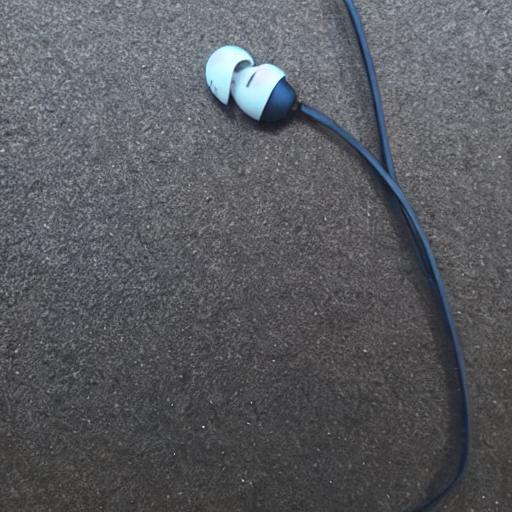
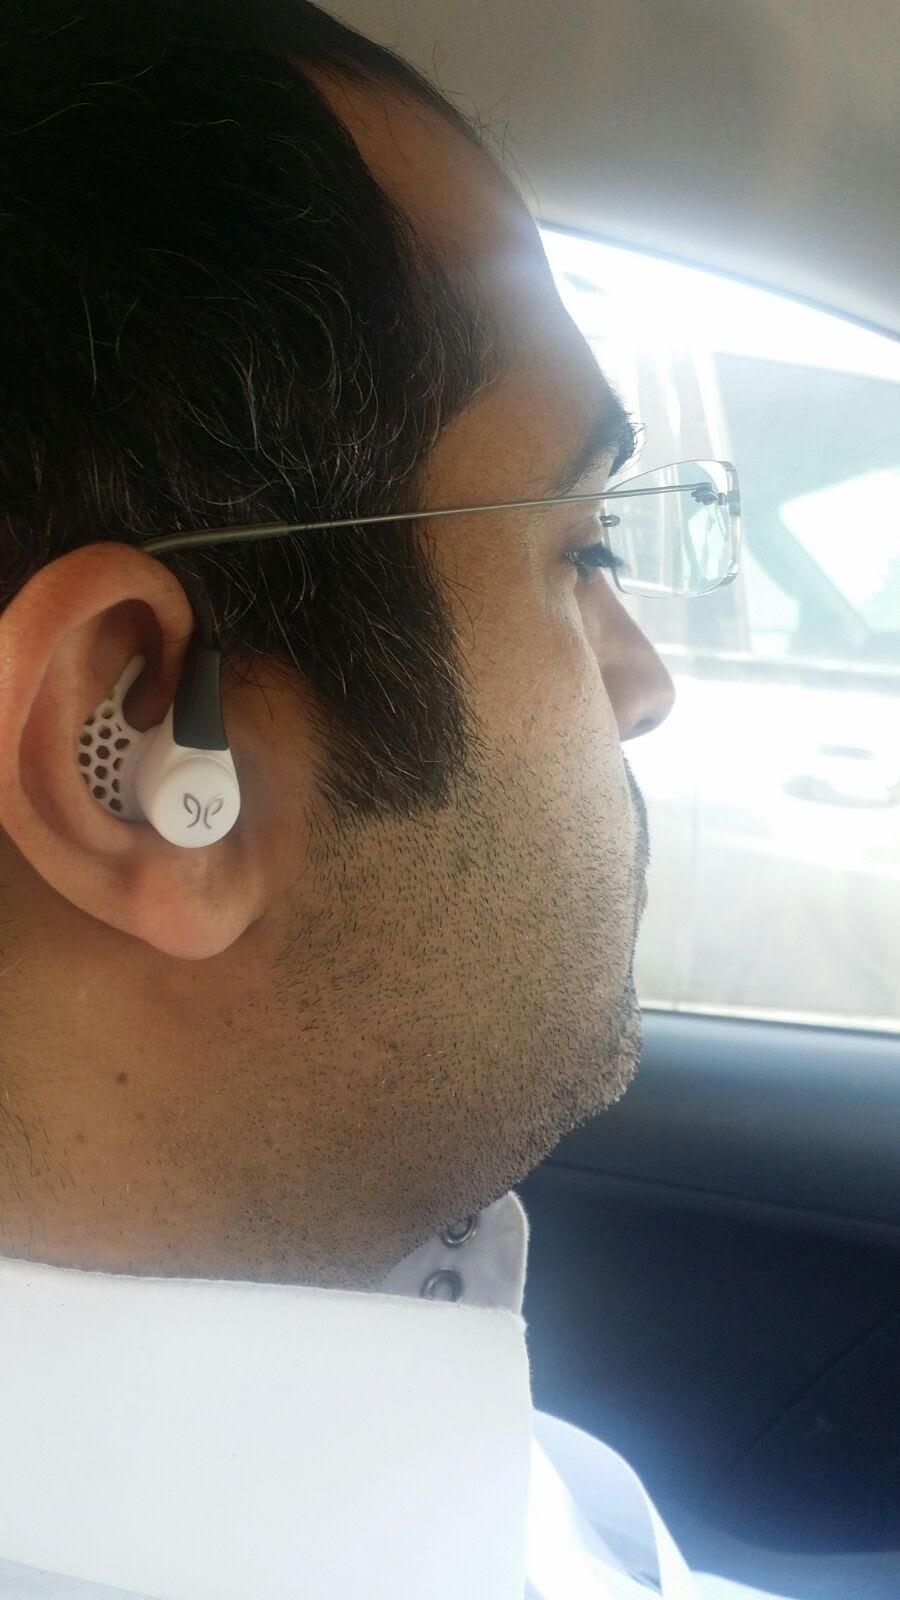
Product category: headphones
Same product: no